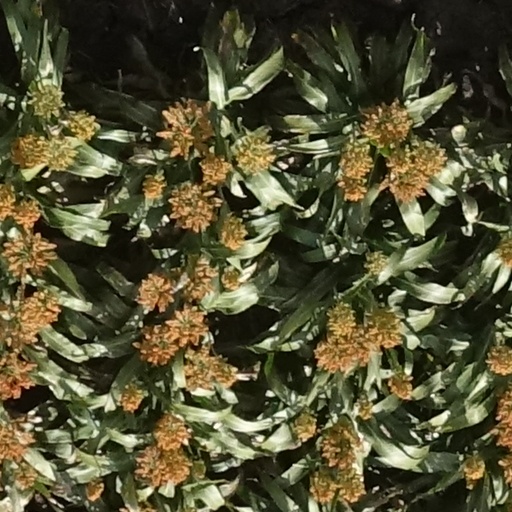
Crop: sorghum